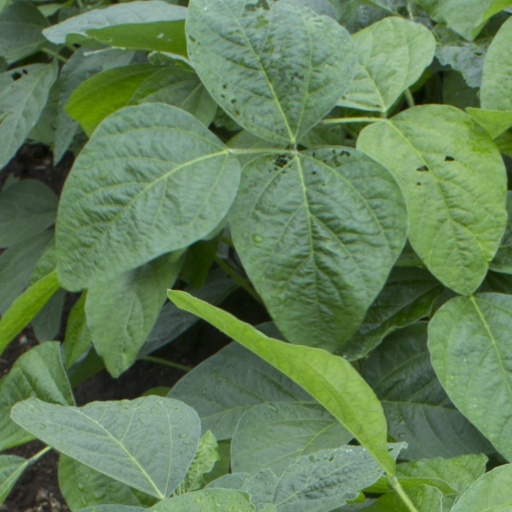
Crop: soybean